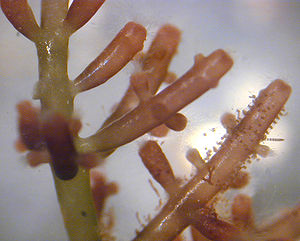
Rødalger
Søgræs (Laurencia)
Søgræs (Laurencia)
Rødalger er en division af alger, der hører under planteriget. De indeholder farvestoffet Klorofyl A. Rødalger er en af de ældste grupper af planter. Rødalgerne er også en af de største grupper af alger, med mere end 7.000 anerkendte arter. Hovedparten af rødalgerne findes i Florideophyceae-klassen, som hovedsageligt omfatter flercellede marine alger, heraf en del tang. Kun ca. 5% af rødalgerne forekommer i ferskvand, mens resten forekommer i salt- og brakvand.